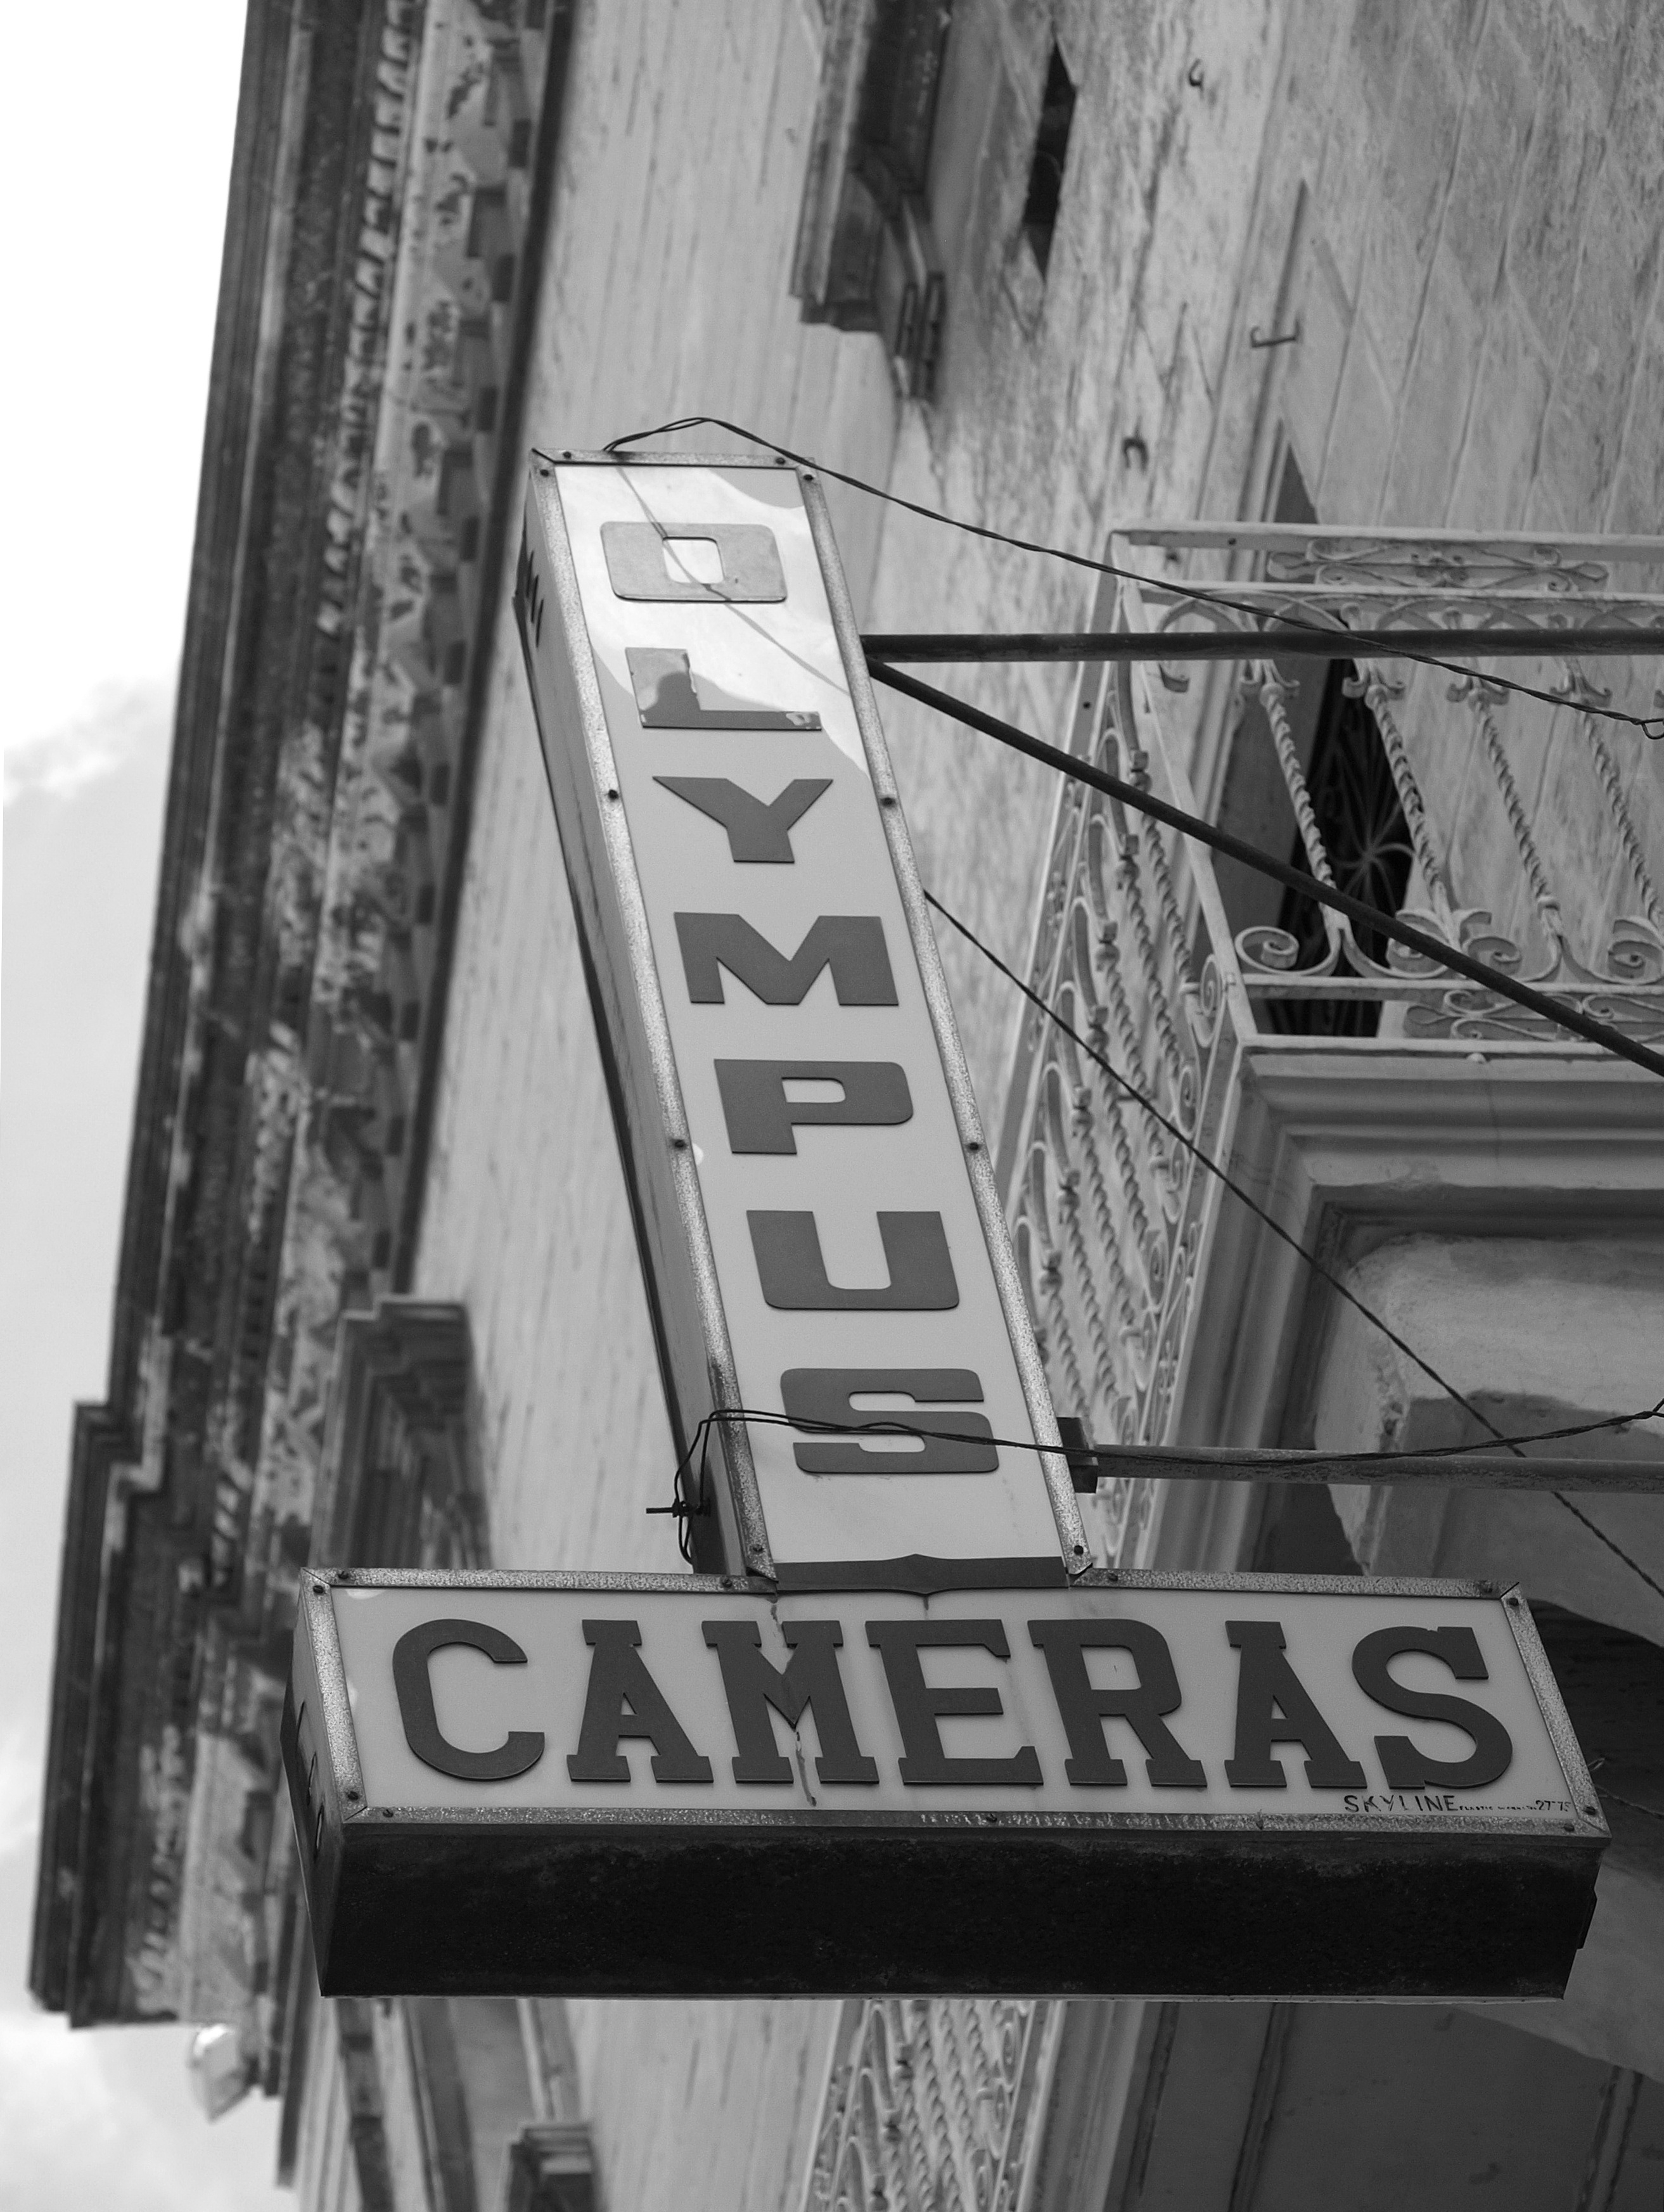
black and white, white, camera, photography, old, black, monochrome, logo, olympus, photograph, shield, image, shape, manufacturer, advertising sign, monochrome photography